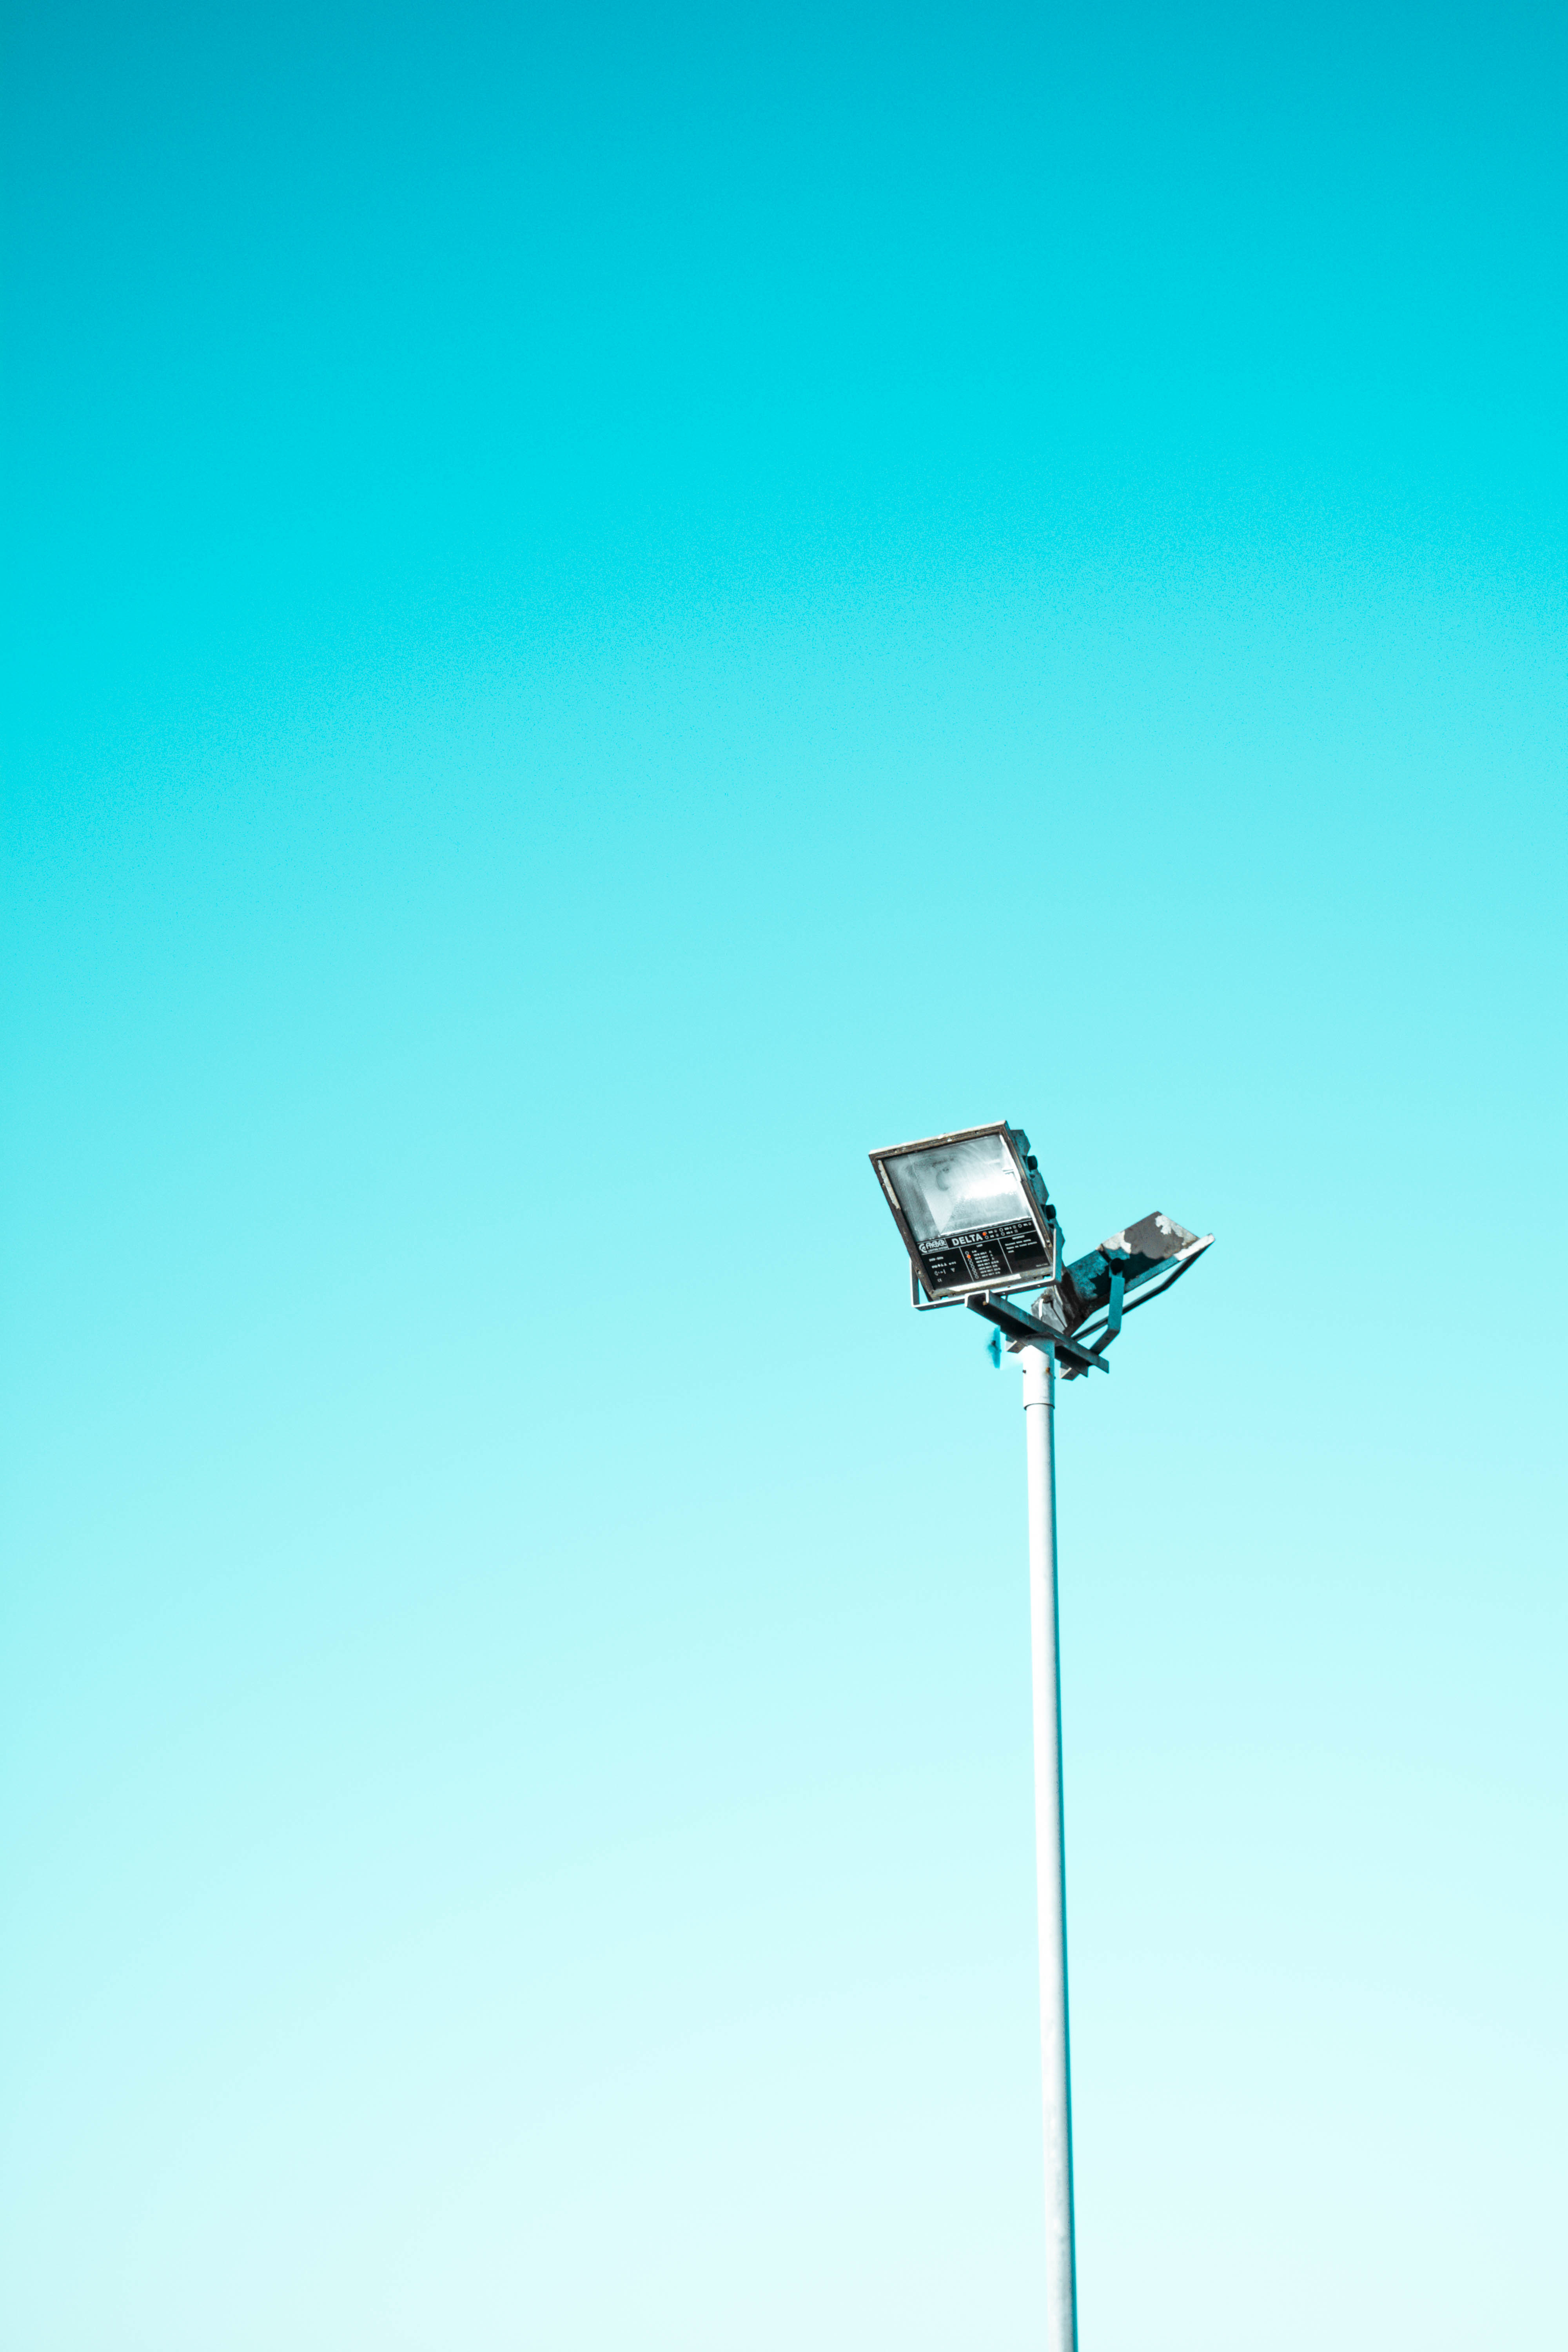
light, sky, wind, line, blue, street light, lamp, lighting, blue sky, light fixture, minimal